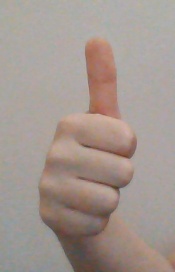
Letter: aleff